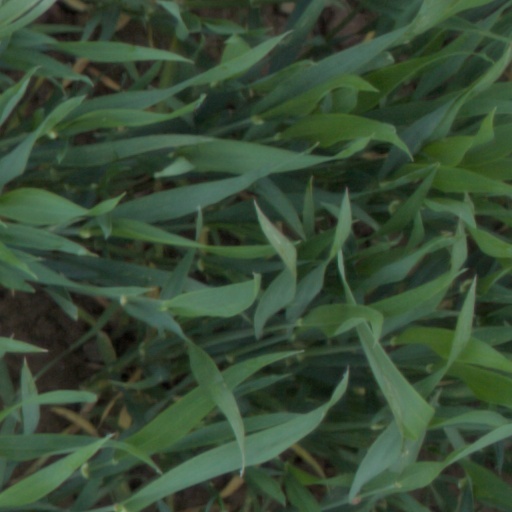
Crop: wheat